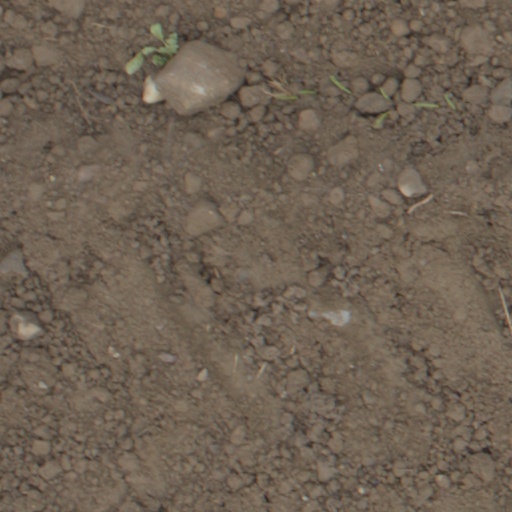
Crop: wheat